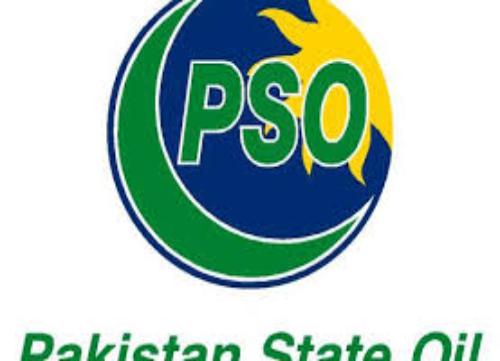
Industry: Transportation